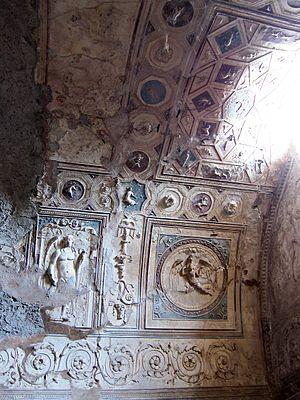
Bas reliefs du tepidarium des thermes de Pompei (Italie).